Banco de España (Madrid Metro)

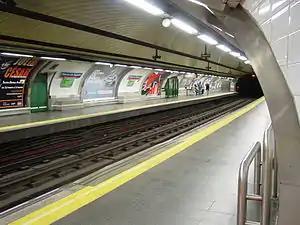

Banco de España is a station on Line 2 of the Madrid Metro located in the Center of Madrid in the Calle de Alcalá, next to the Plaza de Cibeles, perpendicular to the Paseo del Prado.